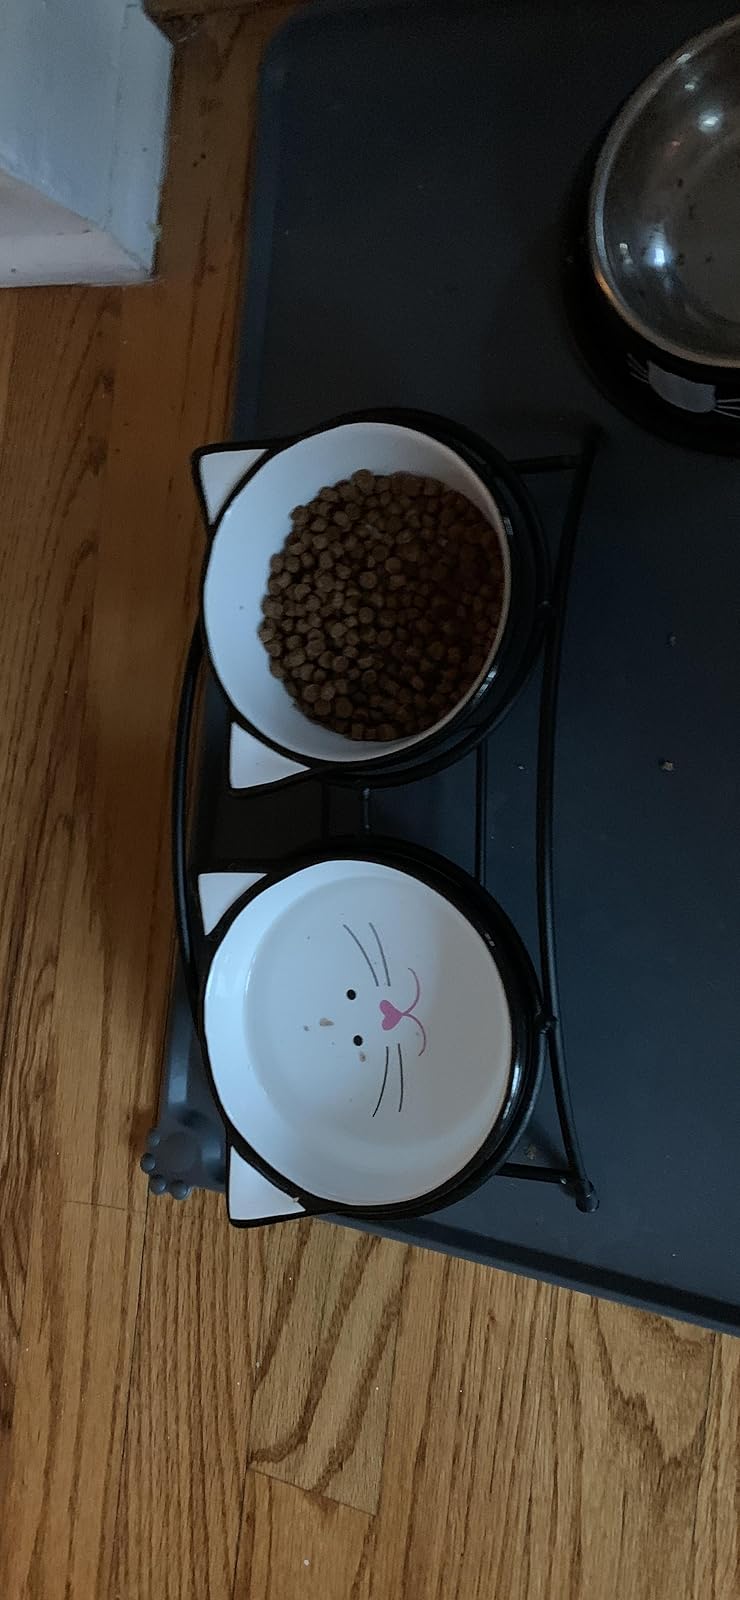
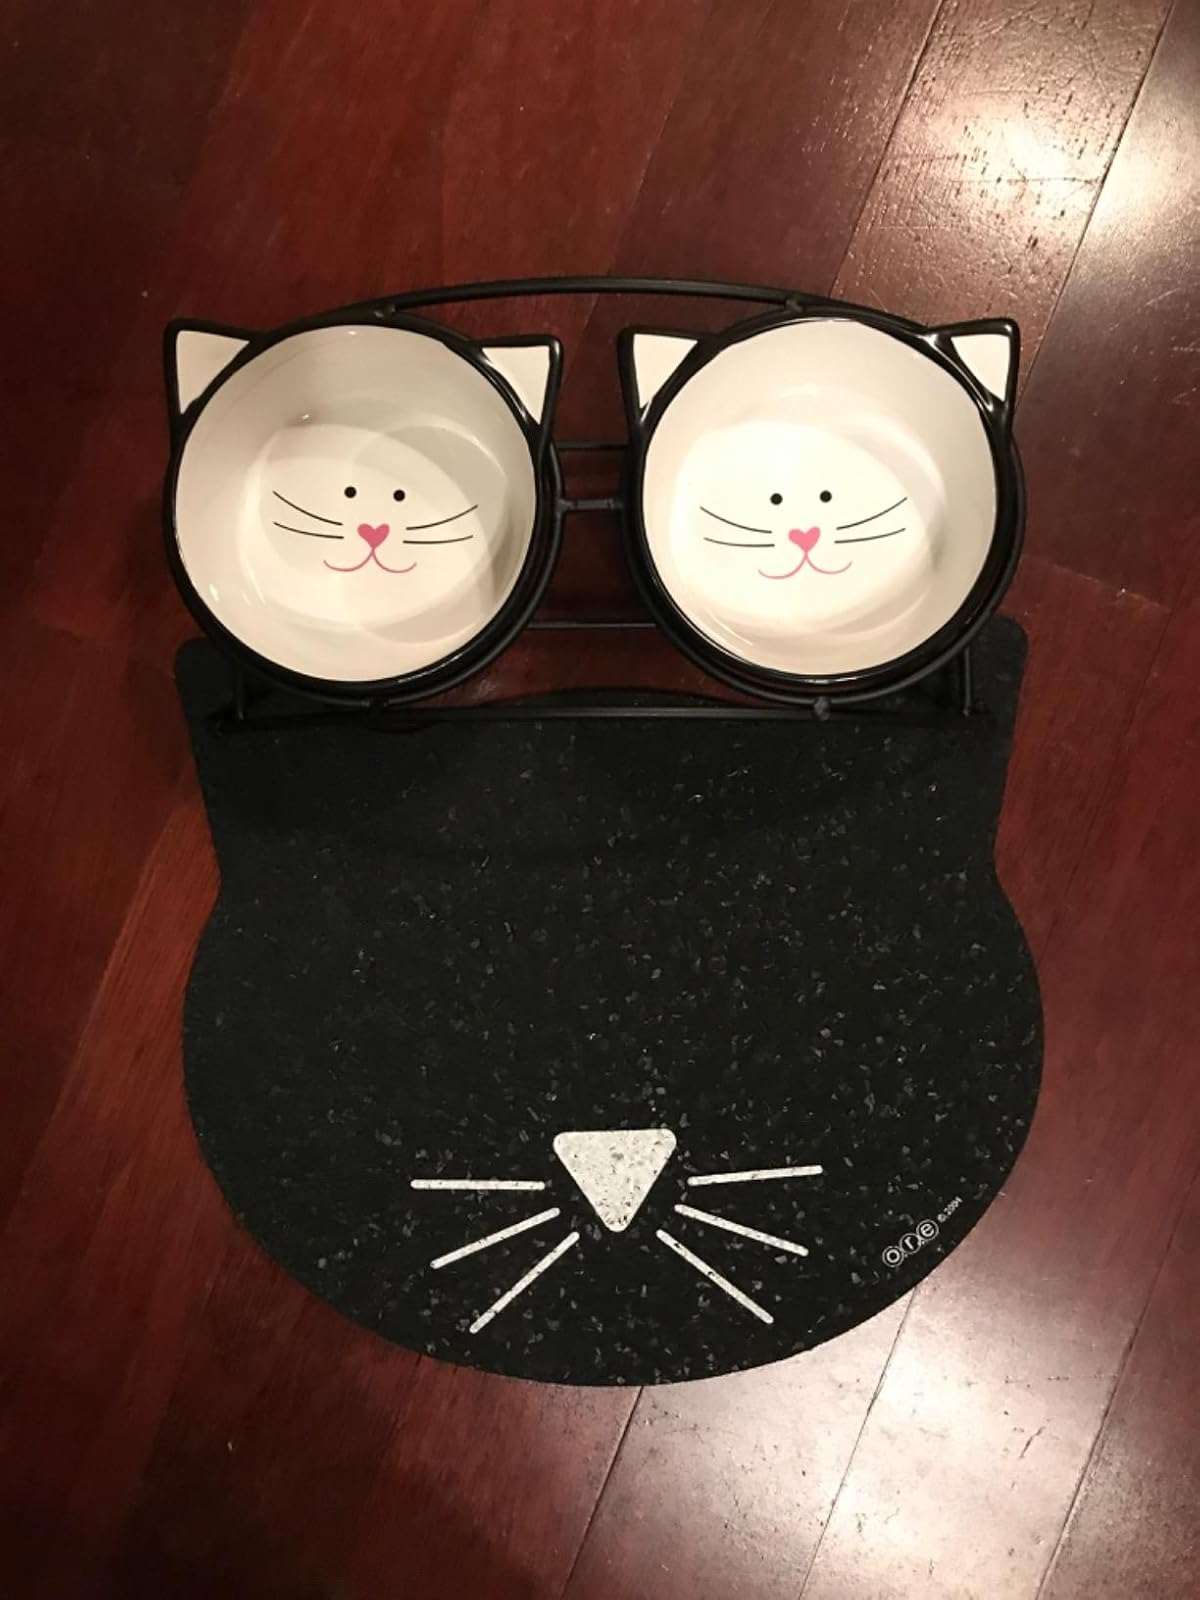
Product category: items_bowl
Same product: yes